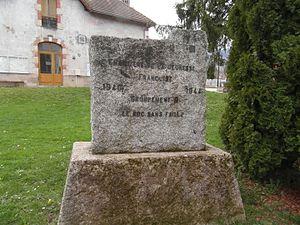
Monument de chantier de jeunesse de Monestier
Monestier-de-Clermont est une commune française située dans le sud du département de l'Isère, en région Auvergne-Rhône-Alpes et autrefois rattachée à l'ancienne province du Dauphiné.